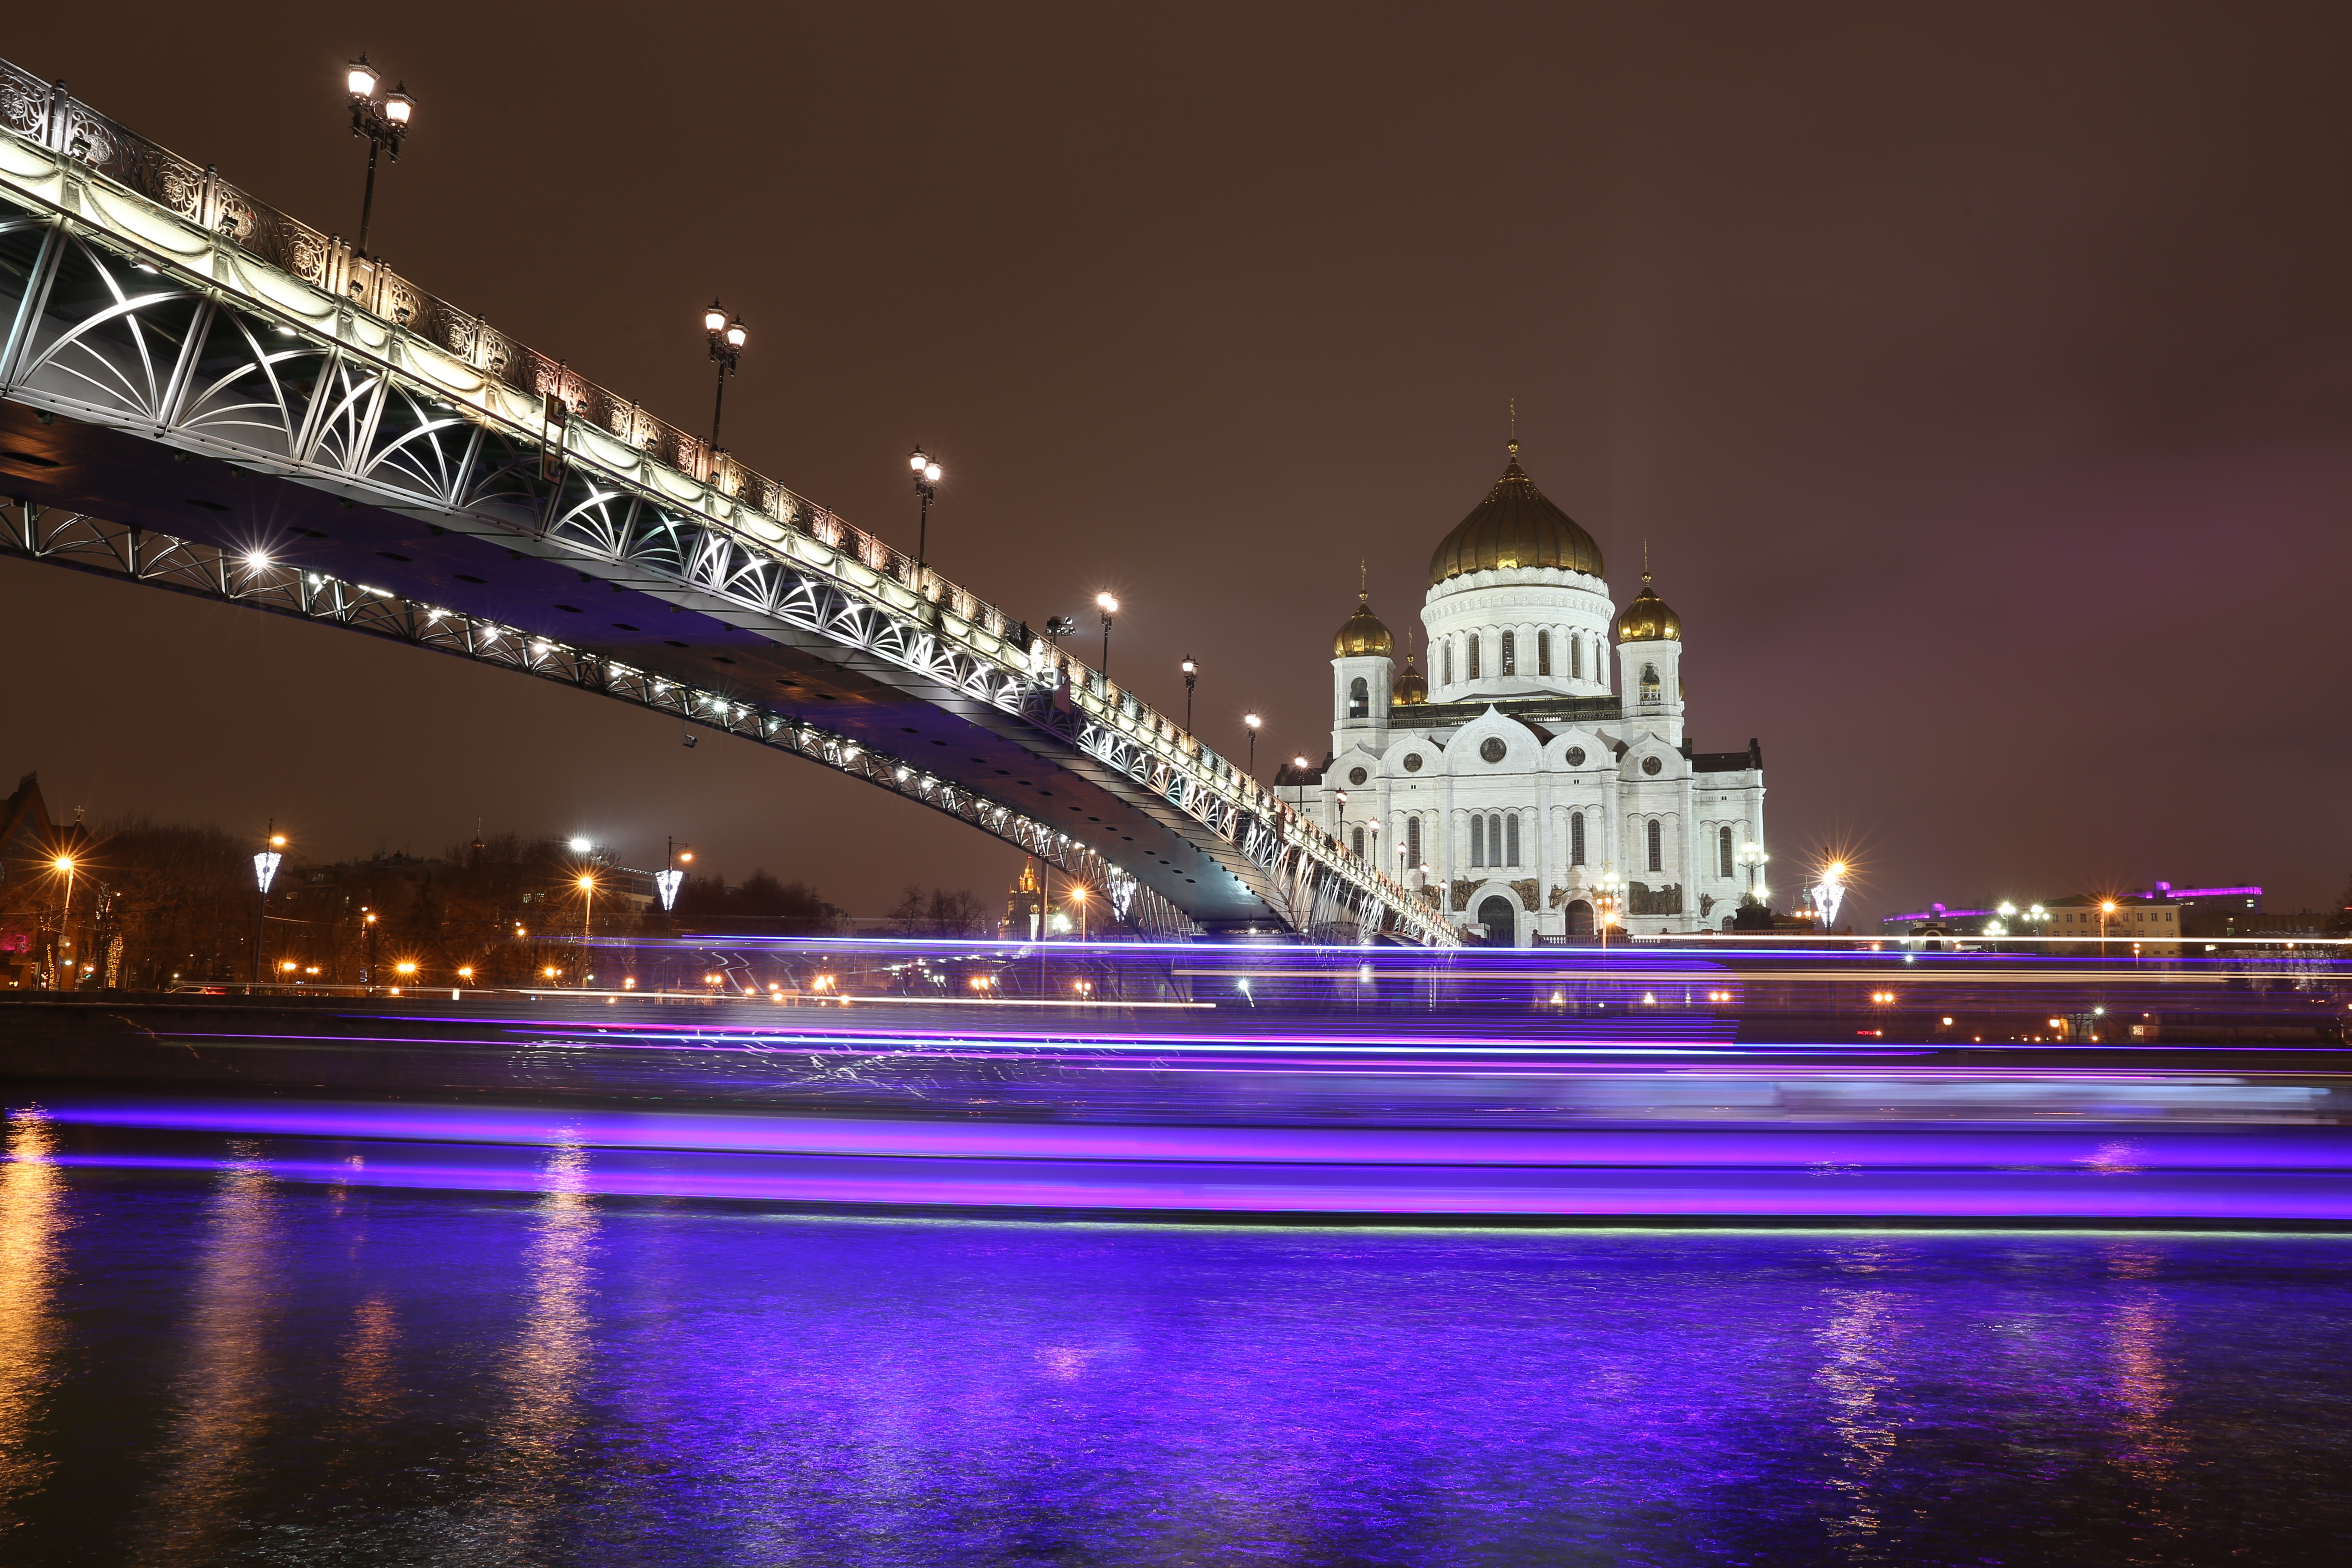
water, light, architecture, structure, boat, bridge, skyline, night, view, roof, building, old, city, skyscraper, urban, river, cityscape, motion, dusk, evening, construction, golden, reflection, landmark, church, cathedral, illuminated, religious, lights, exposure, lanterns, orthodox, historical, dome, cupola